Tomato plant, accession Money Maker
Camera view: vertical (180 deg); turntable rotation: 90 degrees
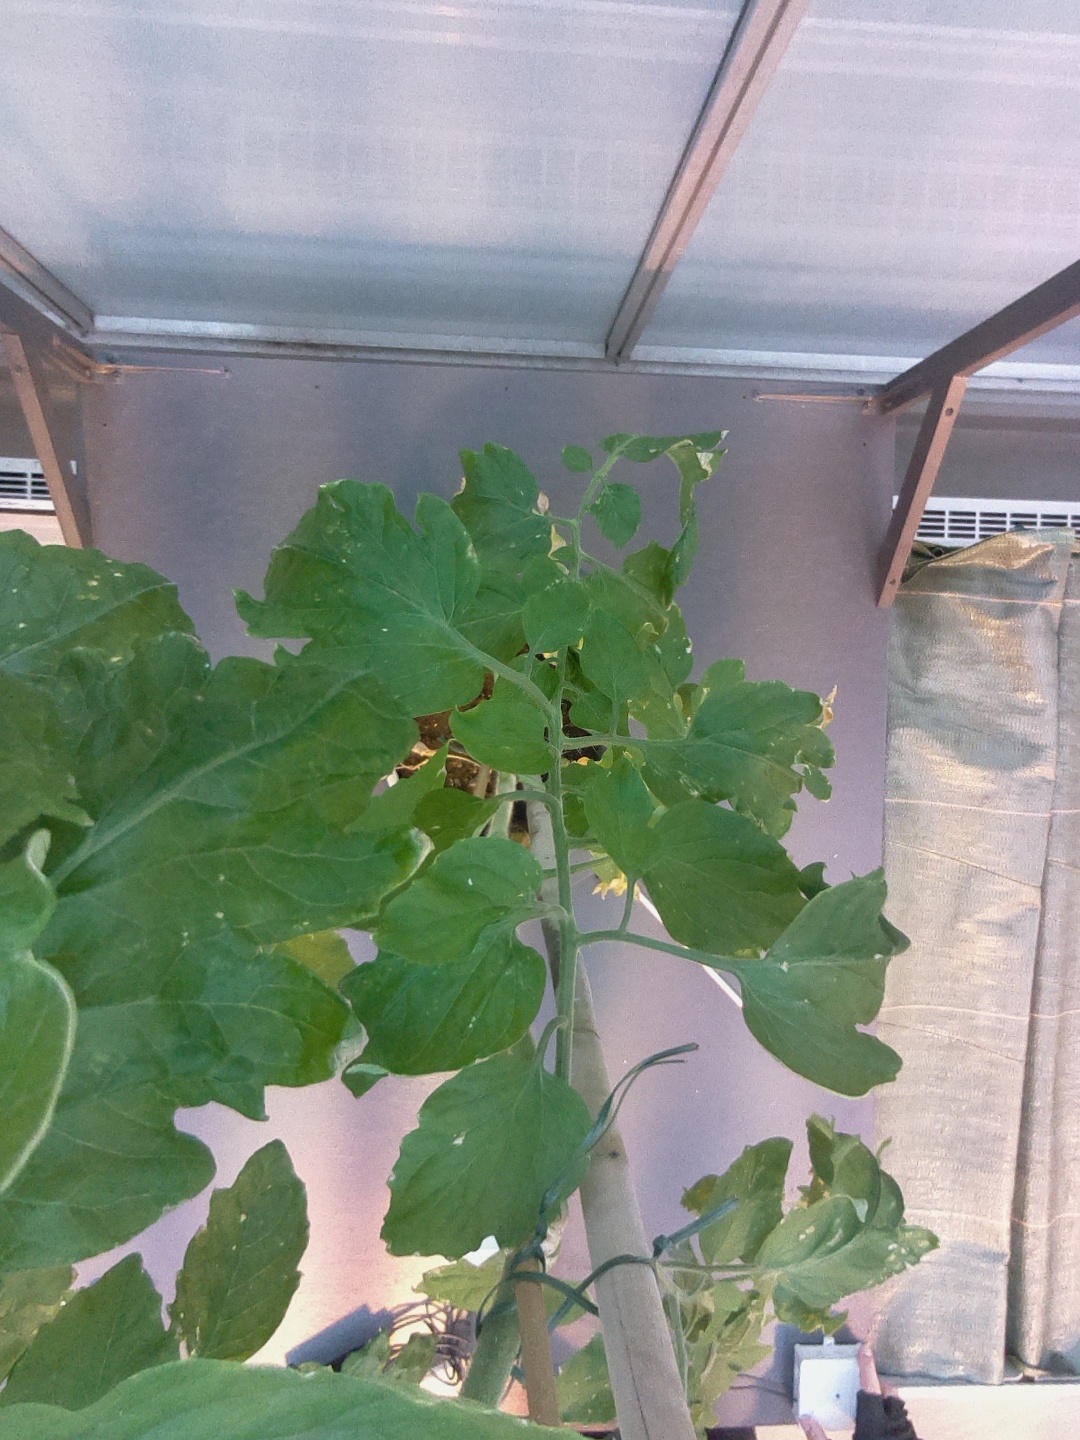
BBCH growth stage 74: 40%-50% of final fruit size